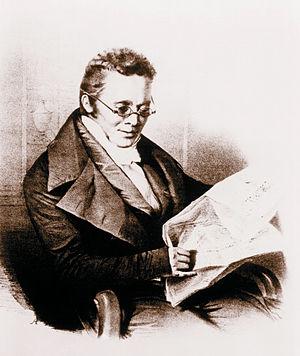
En 1791, un innovateur d'une exceptionnellement intelligence du nom de Jean-François Bautte a jeté les bases de la future entreprise. Il a été le premier horloger à employer le concept de fabrication de rassemblant toutes les étapes de construction d'une montre sous le toit tous les corps de métiers de l’horlogerie de l’époque, ce qui est à l'origine de l'industrie horlogère de luxe, et qui, deviendra par la suite la fierté de Genève. Très respecté par ses illustres collègues, Bautte a été réputé pour son humanisme, son finesse, et ses idées innovantes
Jean-François Bautte, né le 26 mars 1772 à Genève où il est mort le 30 novembre 1837, est un horloger-bijoutier suisse.